Grocery store

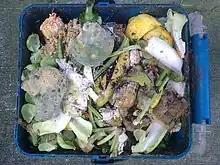
A container filled with mostly unavoidable food waste, like peels and cores, possibly useful for composting.

Food marketing brings together the producer and the consumer. It is the chain of activities that brings food from "farm gate to plate". The marketing of even a single food product can be a complicated process involving many producers and companies. For example, 56 companies are involved in making one can of chicken noodle soup. These businesses include not only chicken and vegetable processors, but also the companies that transport the ingredients and those who print labels and manufacture cans. The food marketing system is the largest direct and indirect non-government employer in the United States.